Adrenergic neuron blockers

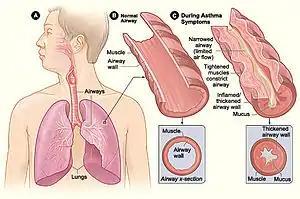
Presentations of asthma

Patients with asthma or chronic obstructive pulmonary disease should refrain from using beta 2 blockers since they can cause bronchoconstriction, exacerbating the conditions. Additionally, it potentially increases the risk of hypoglycaemic comas in diabetic patients.